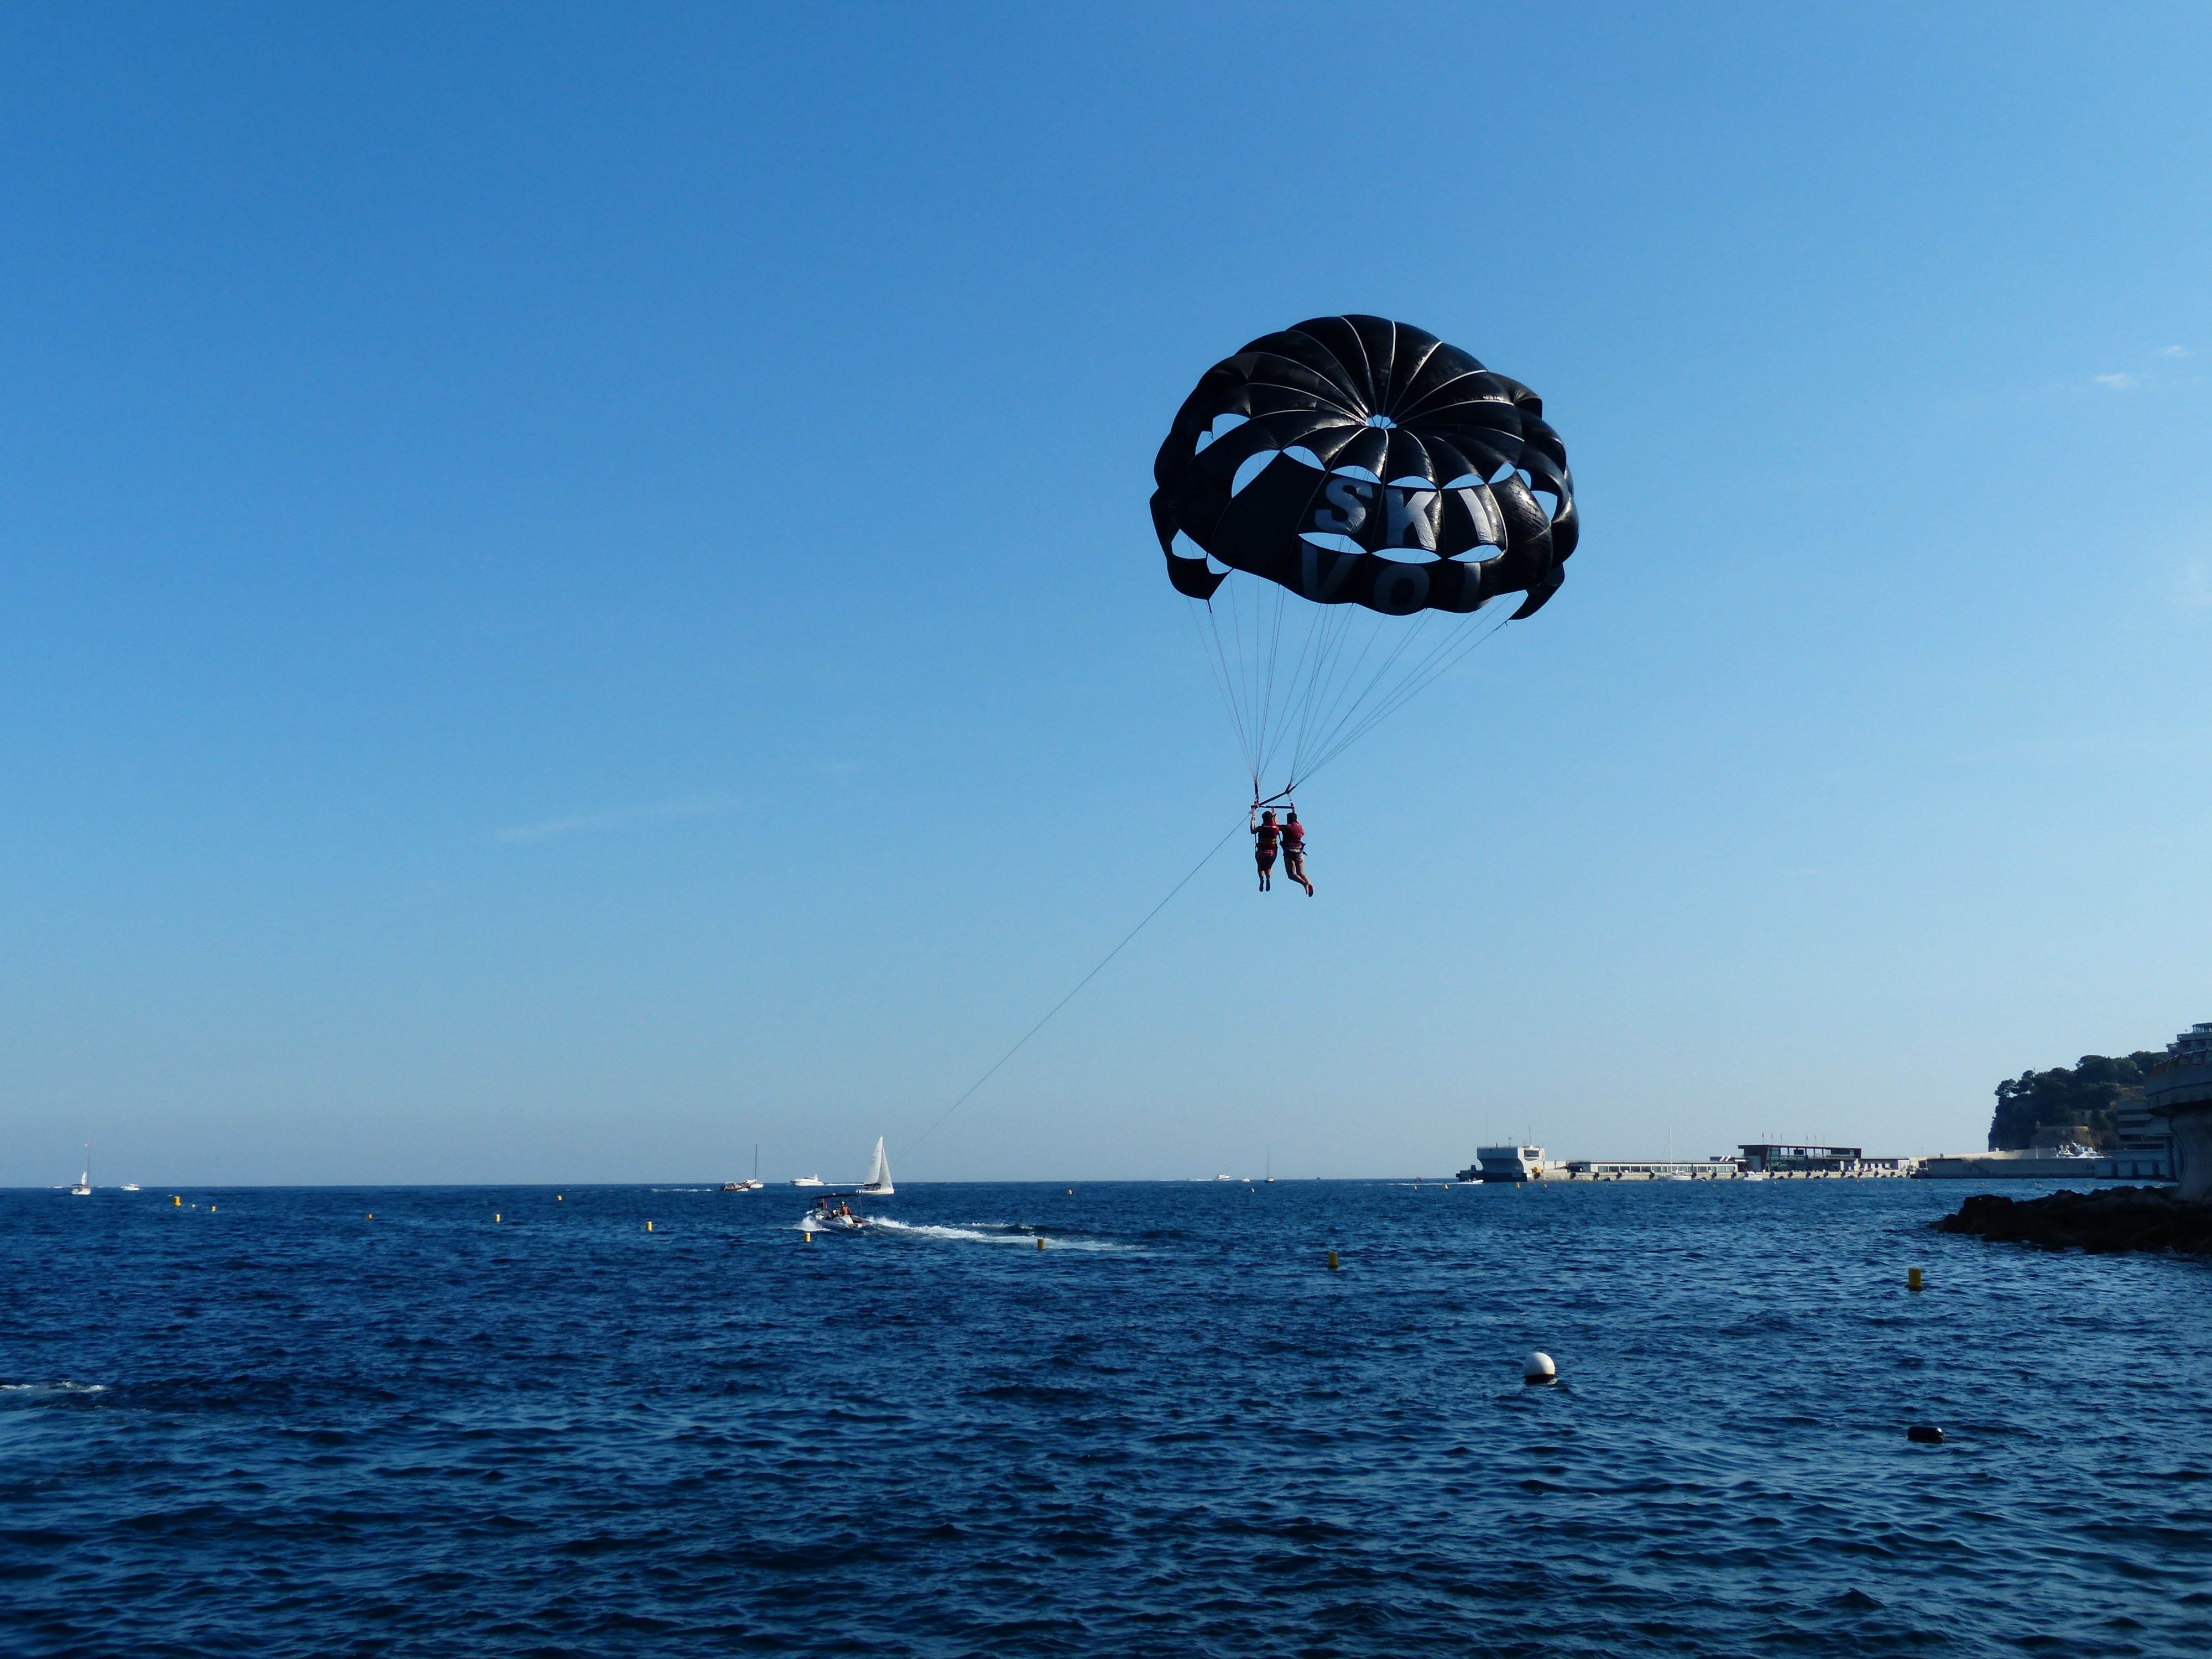
screen, sea, sky, sport, fly, high, sailing, human, blue, extreme sport, toy, parachute, paragliding, paraglider, sports, pair, parasailing, hobby, water sports, personal, airy, sport boat, bird's eye view, water sport, controllable parachuting, hang gliding, windsports, kite sports, surface water sports, towed water sport